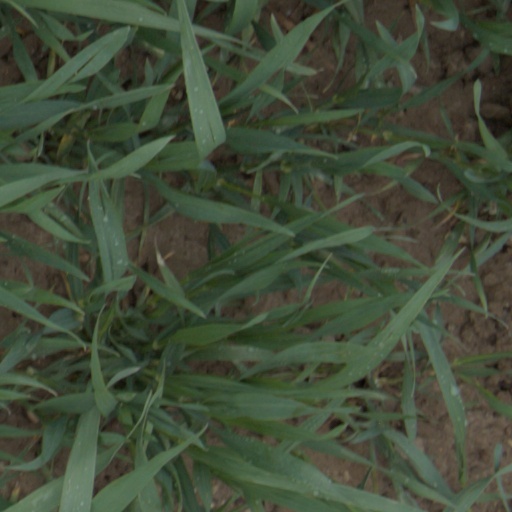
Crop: wheat